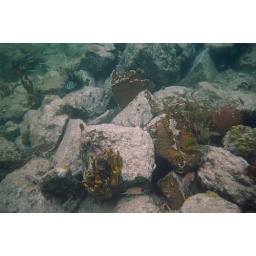
The finger-like sponge on the rock in center is called brown octopus sponge or deadman's fingers sponge.